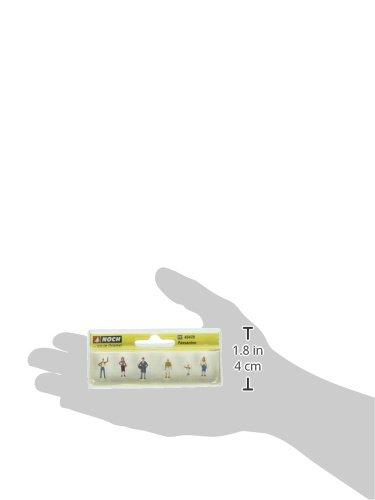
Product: Noch 45478 Pedestrians 6/ Tt Scale Figures
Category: Toys & Games | Hobbies | Trains & Accessories | Train Sets
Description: Great Condition.
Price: $2.61
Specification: ProductDimensions:1.6x3.9x0.7inches|ItemWeight:0.64ounces|ShippingWeight:0.64ounces(Viewshippingratesandpolicies)|DomesticShipping:ItemcanbeshippedwithinU.S.|InternationalShipping:ThisitemcanbeshippedtoselectcountriesoutsideoftheU.S.LearnMore|ASIN:B00UADFJVM|Itemmodelnumber:45478|Manufacturerrecommendedage:14yearsandup